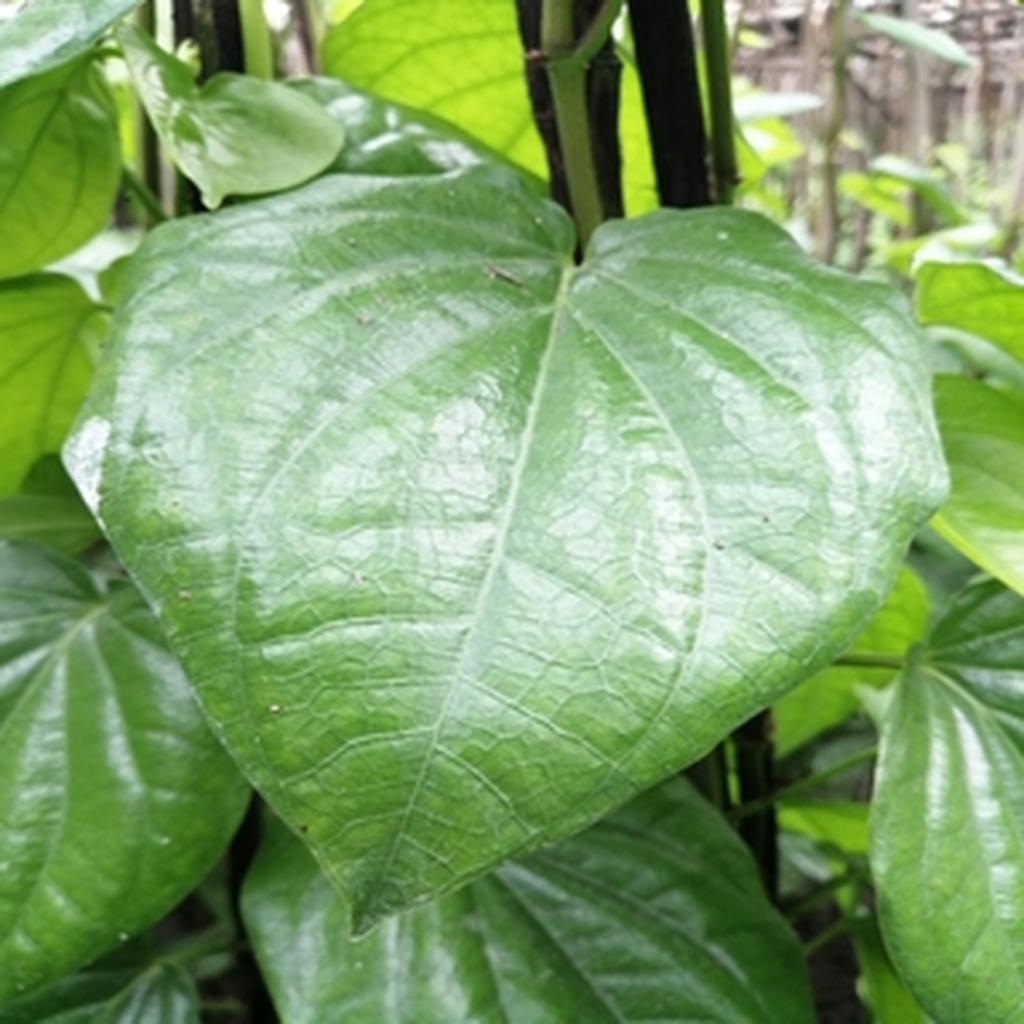
Label: Healthy_Leaf